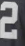
Number: 2